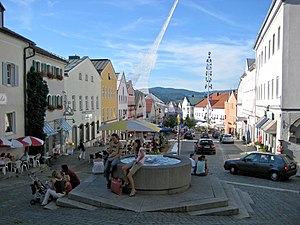
Waldkirchen
Markedspladsen i Waldkirchen
Waldkirchen er en by i Landkreis Freyung-Grafenau i Regierungsbezirk Niederbayern i den tyske delstat Bayern.